Chelsea Barracks

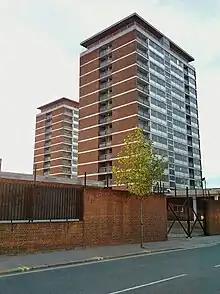
The 1960s tower blocks at Chelsea Barracks just before demolition in 2008

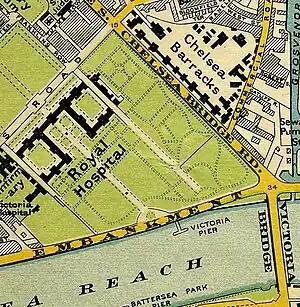
Chelsea Barracks, Stanford's Map Of Central London 1897

The original barracks, designed by George Morgan to house two battalions of infantry, were completed in 1862. The barracks comprised a long and monotonous brick structure broken by towers in the centre. The original arrangement included a chapel, which survives, and the interior of which includes pictures of King David, the Prophet Joshua, Saint John and Saint James, as well as some panels listing the names of soldiers killed in action. It is now a Grade II listed building, used by the King's Foundation for exhibitions and events.